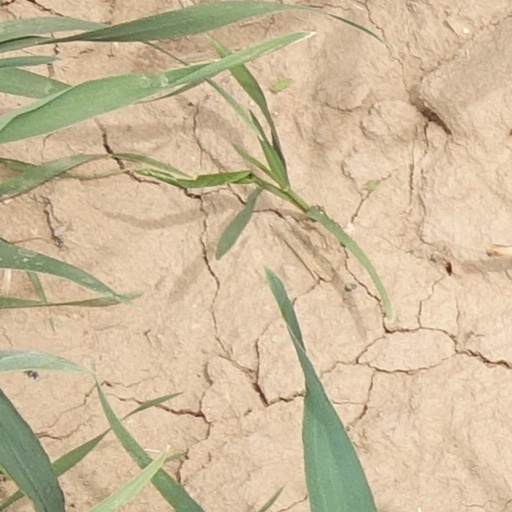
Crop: wheat